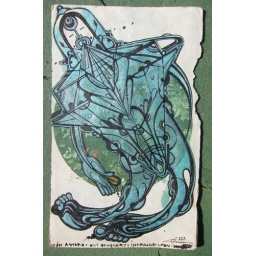
from a series of awesome book pages from a book published in 1971. Ink, metallic green gel pen.